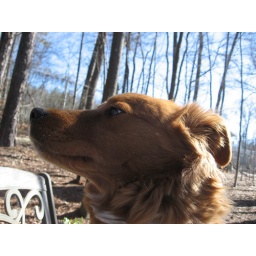
golden female retriever mix in kennel tba